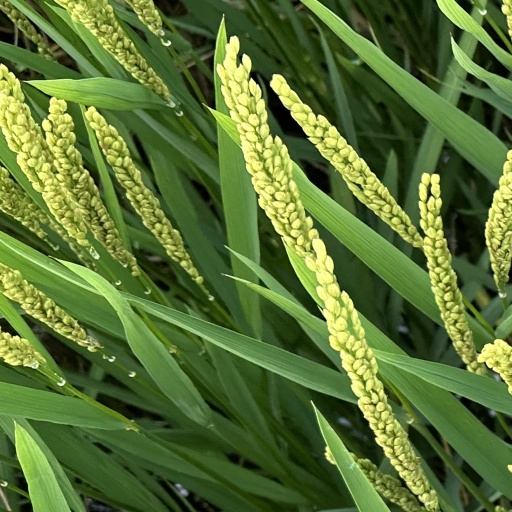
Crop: rice